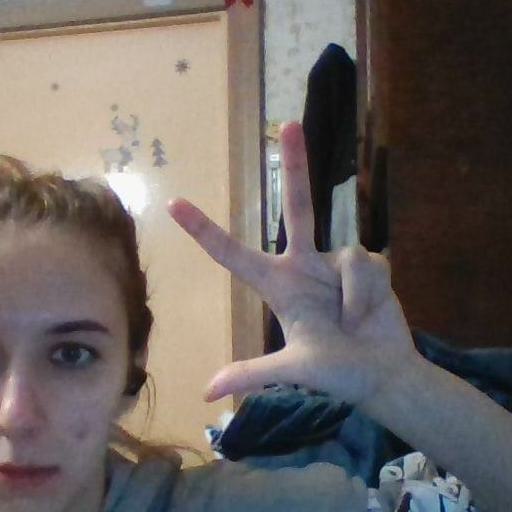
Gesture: three2